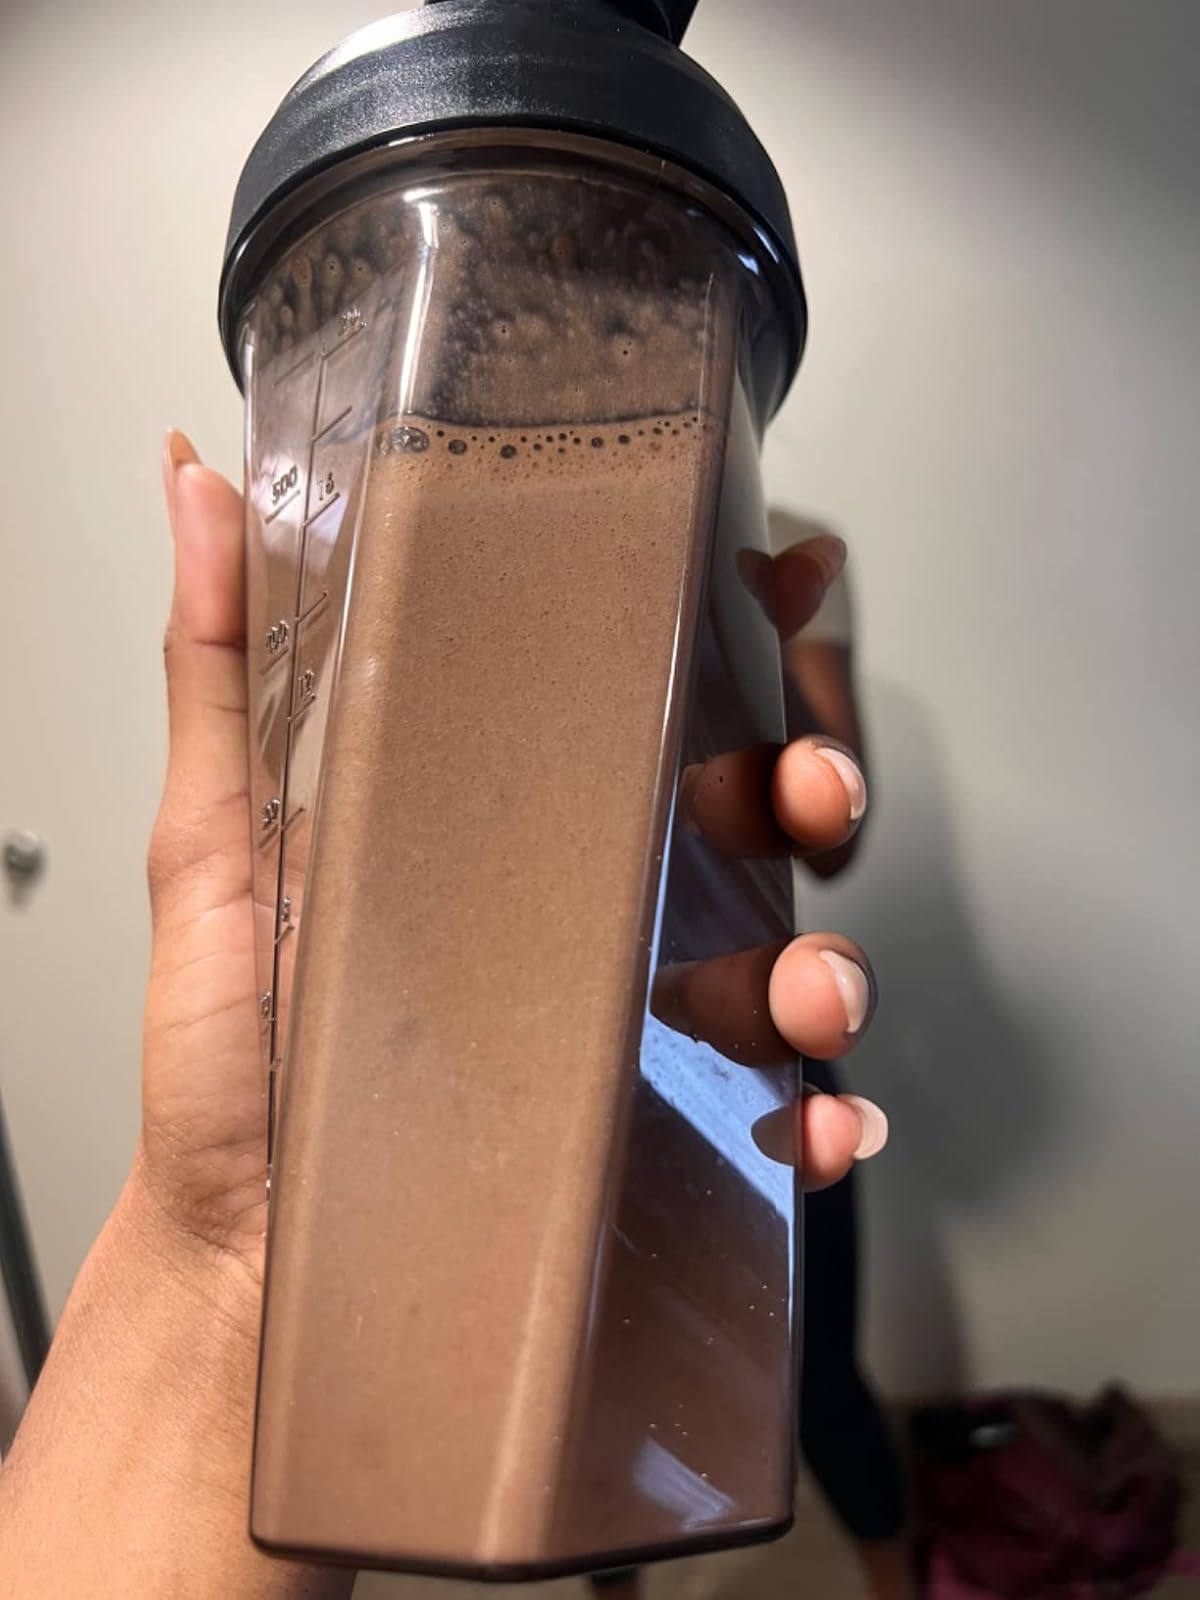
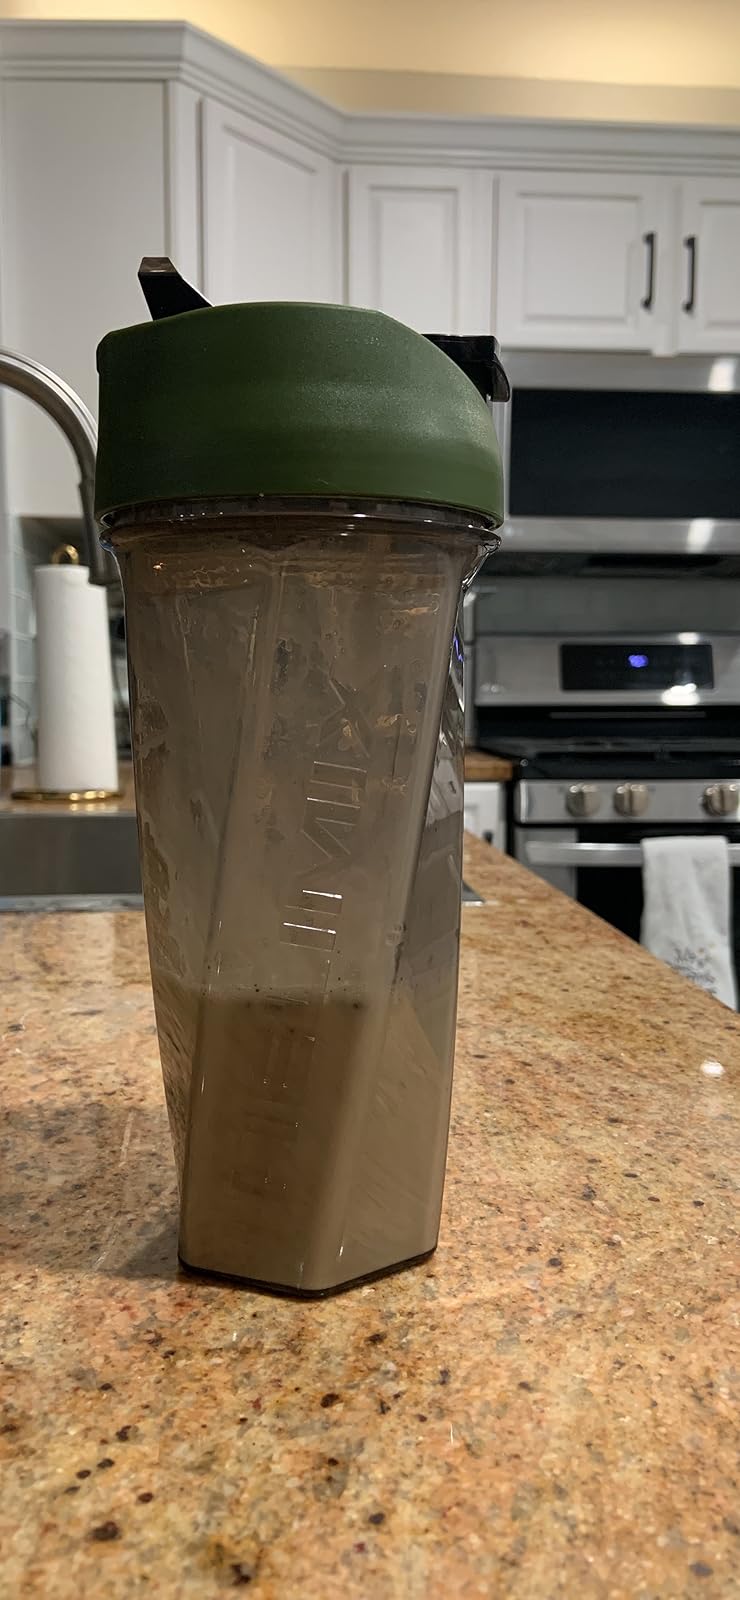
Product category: items_blender
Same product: no